Hawkeye & Mockingbird

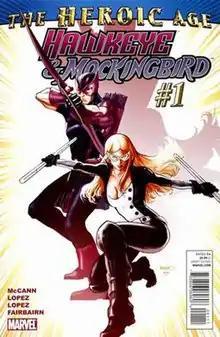
Cover to "Hawkeye & Mockingbird" #1 (June 2010). Art by Paul Renaud.

Hawkeye & Mockingbird is a 2010 comic book ongoing series published by Marvel Comics starring superheroes Hawkeye and Mockingbird.